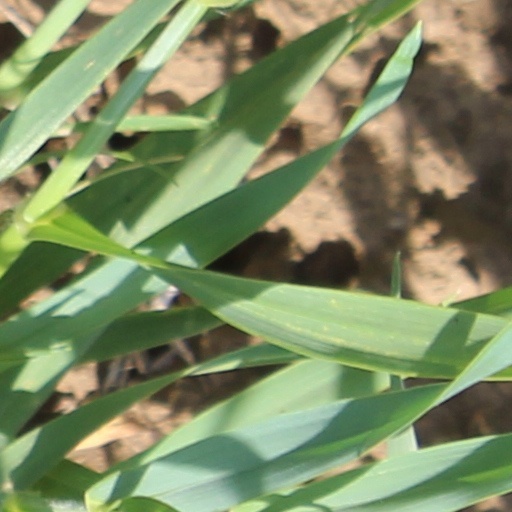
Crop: wheat